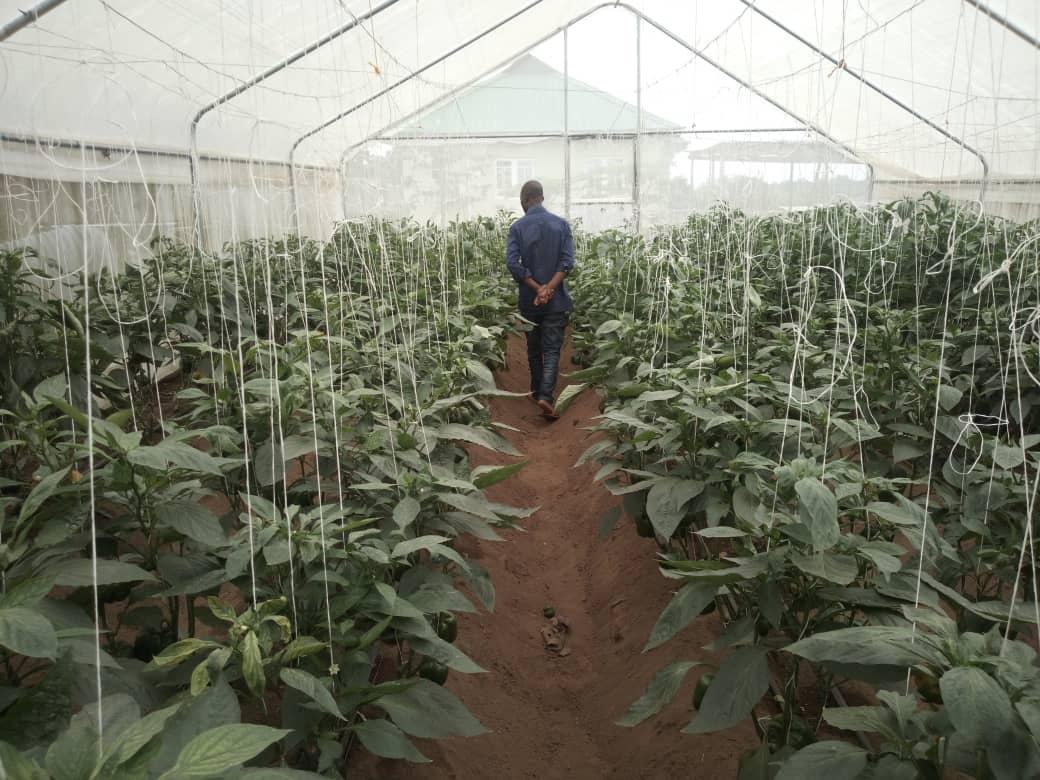
Ndani ya chafu ya kisasa, mimea ya kijani imepandwa Kwa safu ndefu. Kuna Kamba zilizotumika kuiegemeza mimea. Mtu mmoja anaonekana katikati ya safu ya mimea hii. Anaonekana akitazama mimea au akifanya kazi.